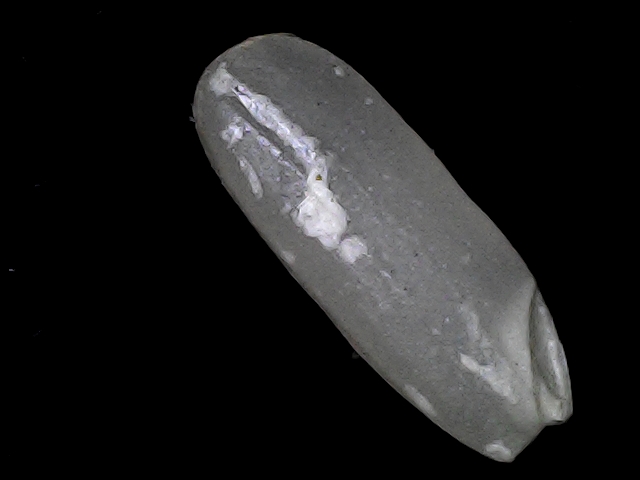
Rice variety: BD30